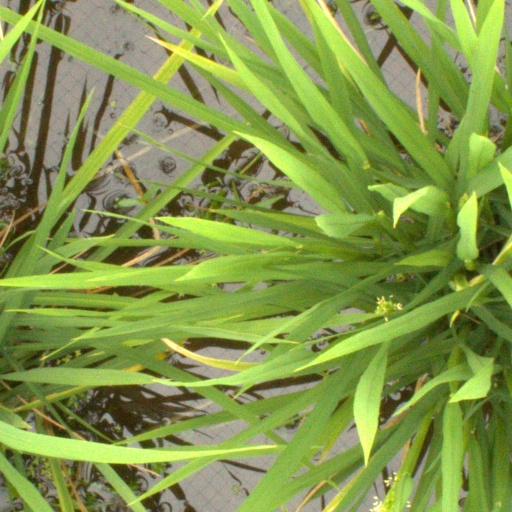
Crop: rice